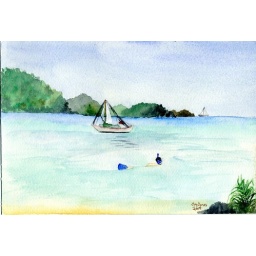
Joy did some water colors on the beach while we were in St John